Nina Jankowicz

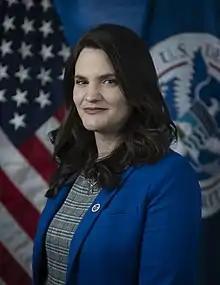
Official portrait, 2022

Nina Jankowicz is an American researcher and writer. She is the author of "How to Lose the Information War" (2020), on Russian use of disinformation as geopolitical strategy, and "How to Be a Woman Online" (2022), a handbook for fighting against online harassment of women. She briefly served as executive director of the newly created United States Department of Homeland Security (DHS)'s Disinformation Governance Board, resigning from the position after three weeks in May 2022.